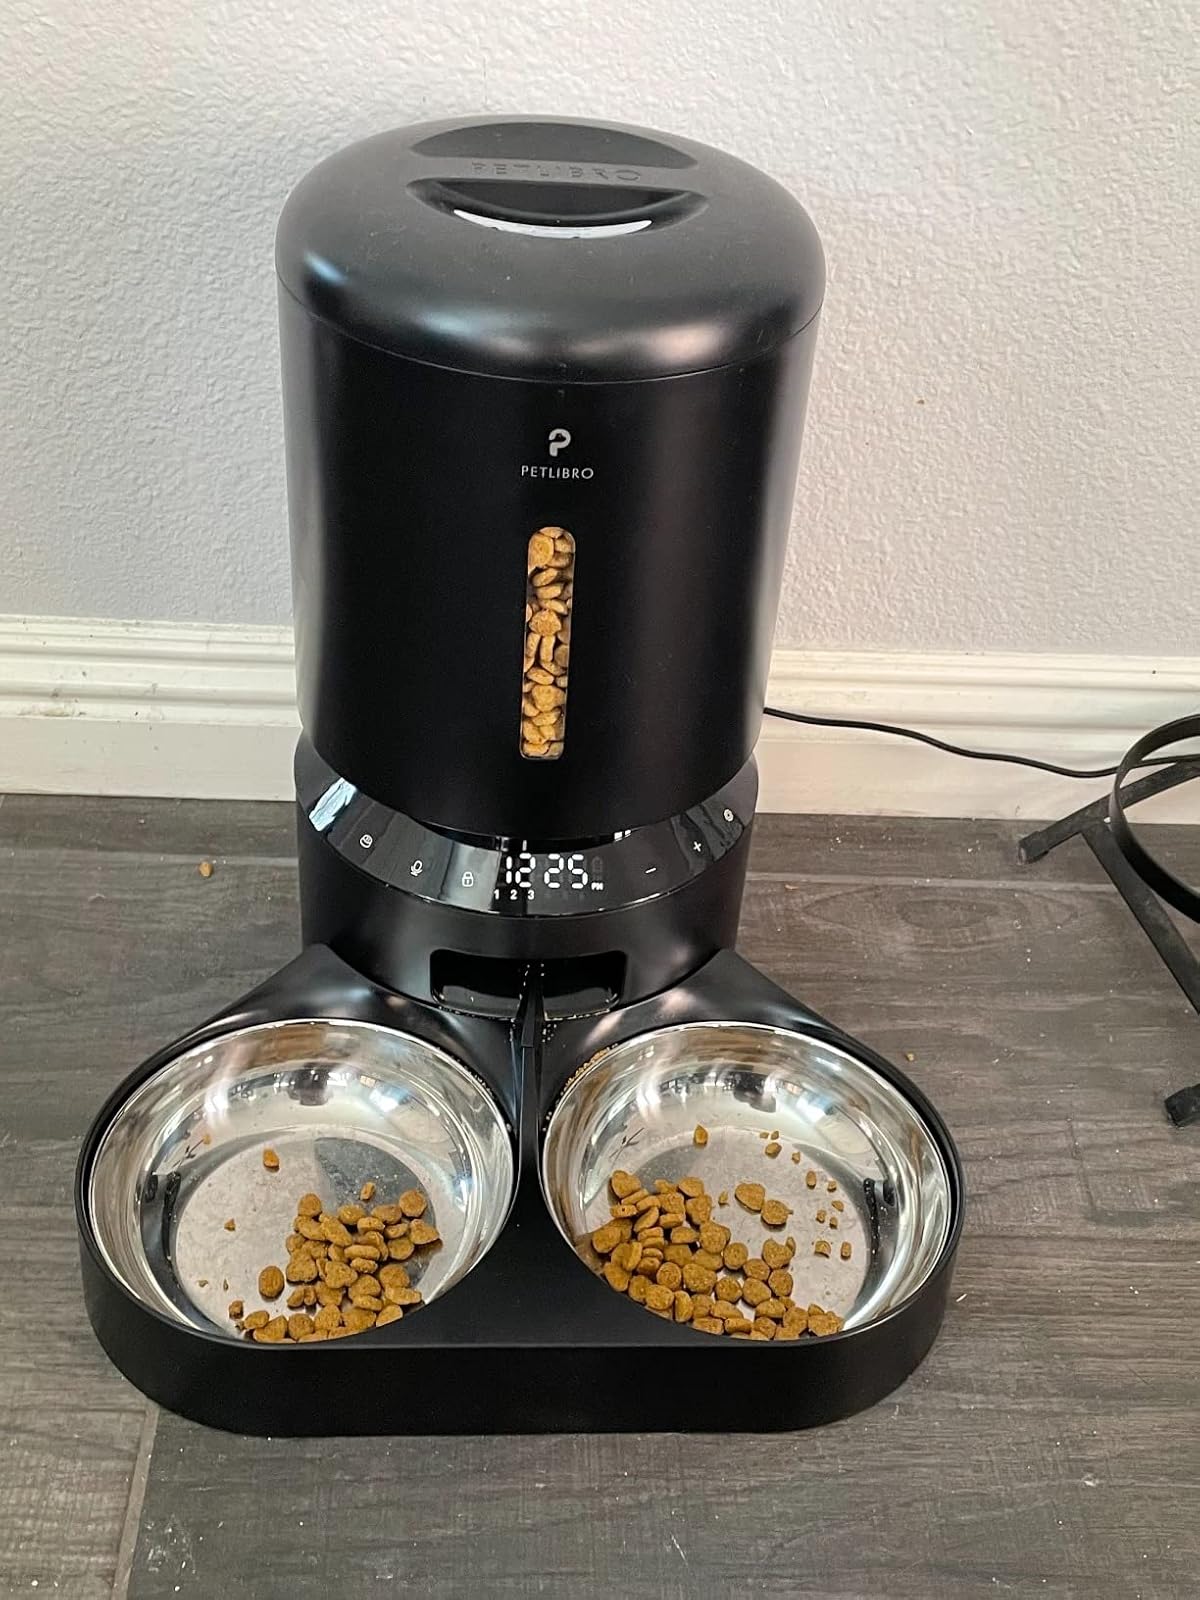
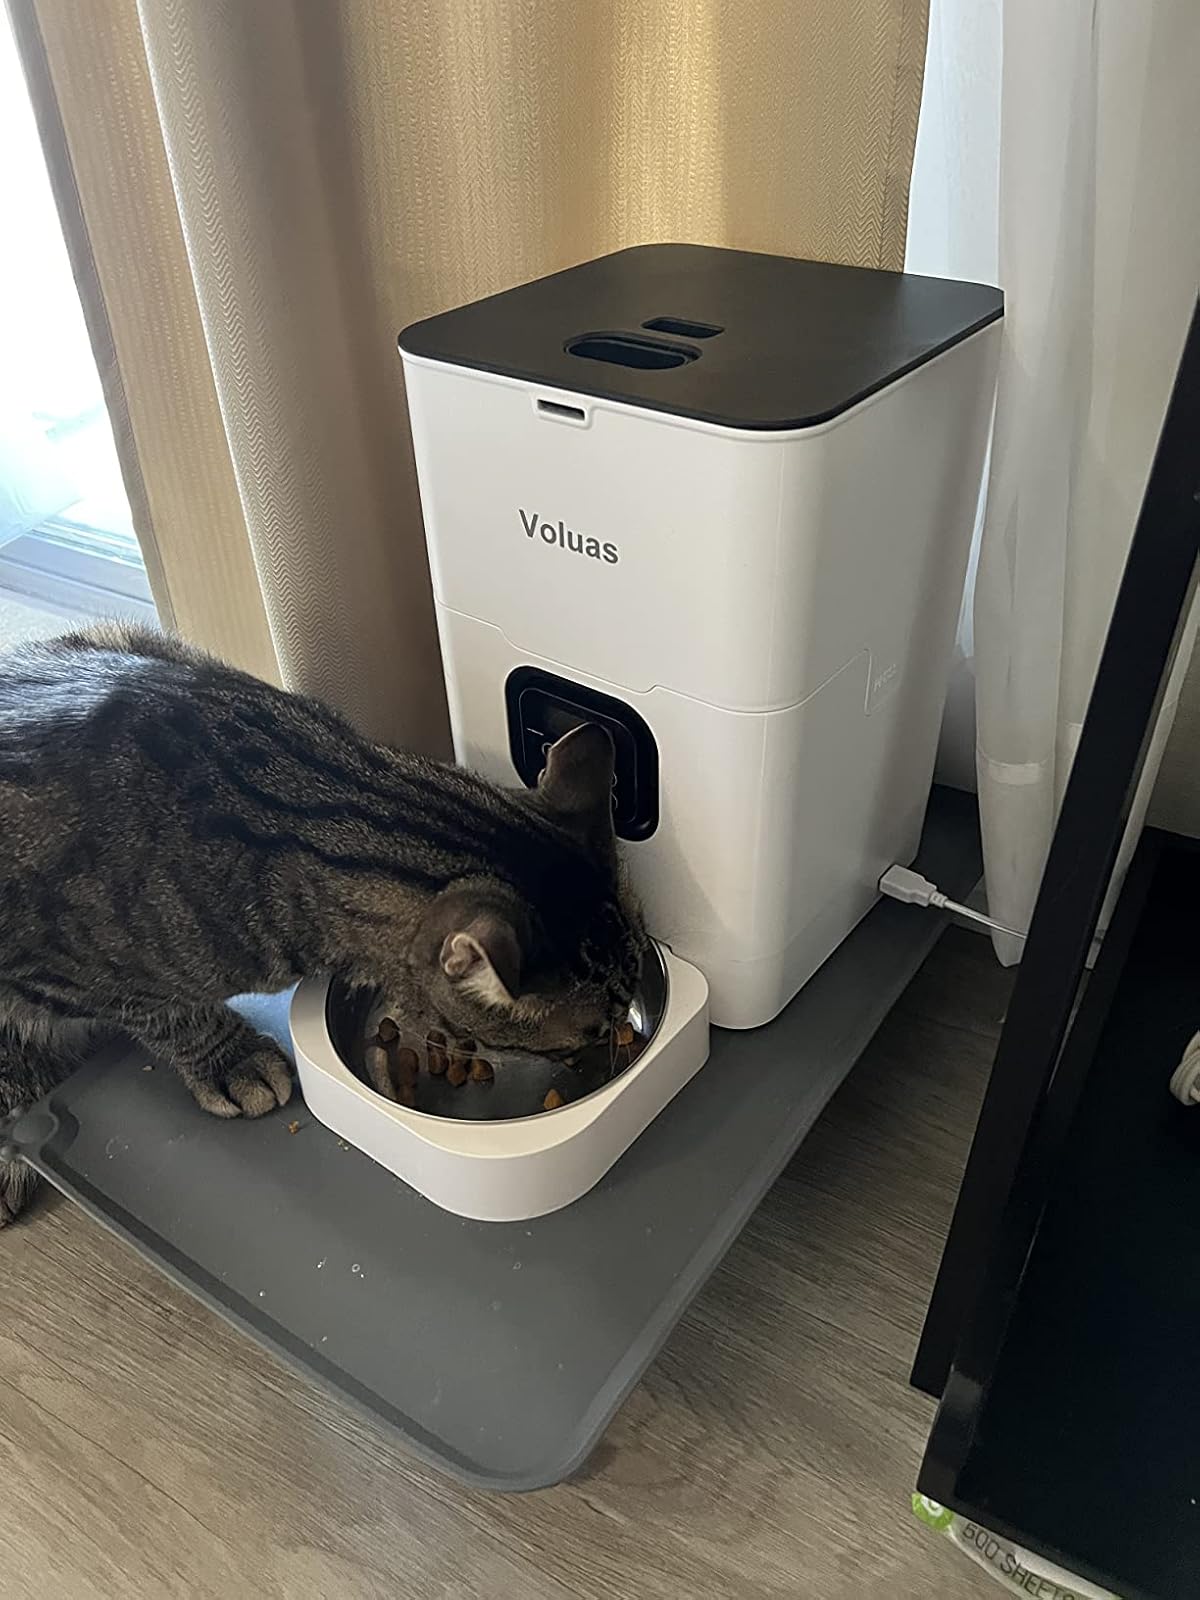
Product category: items_feeder
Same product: no